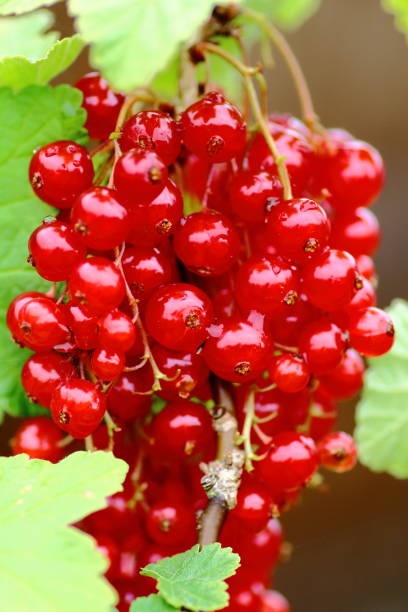
Label: redcurrant